Toast (honor)

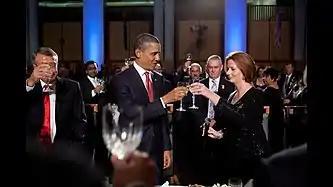
Wayne Swan, Barack Obama and Julia Gillard toast at a dinner at Parliament House in 2011

A toast is a ritual during which a drink is taken as an expression of honor or goodwill. The term may be applied to the person or thing so honored, the drink taken, or the verbal expression accompanying the drink. Thus, a person could be "the toast of the evening", for whom someone "proposes a toast" to congratulate and for whom a third person "toasts" in agreement. The ritual forms the basis of the literary and performance genre, of which Mark Twain's "To the Babies" is a well-known example.